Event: Nepal Earthquake
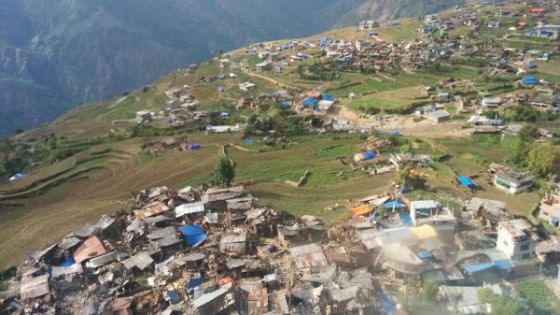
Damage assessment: damage